Henry Paget, 1st Marquess of Anglesey

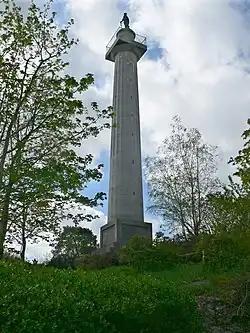
The Marquess of Anglesey's Column at Llanfairpwllgwyngyll

At the outbreak of the French Revolutionary Wars, Paget raised a regiment of Staffordshire volunteers and was given the temporary rank of lieutenant-colonel-commandant in December 1793. As the 80th Regiment of Foot, the unit took part in the Flanders Campaign of 1794 under Paget's command. He was formally commissioned into the British Army as a lieutenant in the 7th Regiment of Foot on 14 April 1795 and received rapid promotion, first to captain in the 23rd Regiment of Foot, also on 14 April 1795, then to major in the 65th Regiment of Foot, on 19 May 1795 and then to lieutenant-colonel in the 80th Regiment of Foot on 30 May 1795. He transferred to the command of the 16th Light Dragoons on 15 June 1795. Promoted to colonel on 3 May 1796, he was given command of the 7th Light Dragoons on 6 April 1797. He commanded a cavalry brigade at the Battle of Castricum in October 1799 during the Anglo-Russian invasion of Holland.